1963 San Diego Chargers season

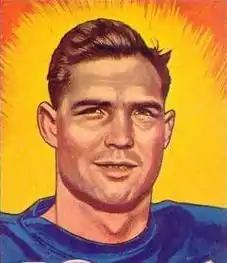
Tobin Rote had spent 13 seasons in the NFL and CFL before becoming the Chargers' starting quarterback.

The 1963 San Diego Chargers season was the team's fourth in the American Football League. The team had gone 4–10 in 1962 but rebounded with an 11–3 record, winning the AFL West by one game over the Oakland Raiders, who were coached by former Chargers assistant Al Davis. San Diego scored the most points in the league and conceded the fewest. Their offense, led by veteran quarterback Tobin Rote, and featuring future Hall of Fame receiver Lance Alworth, gained more yards than any other team; Rote and Alworth were each named the league MVP, by the Associated Press and UPI, respectively.